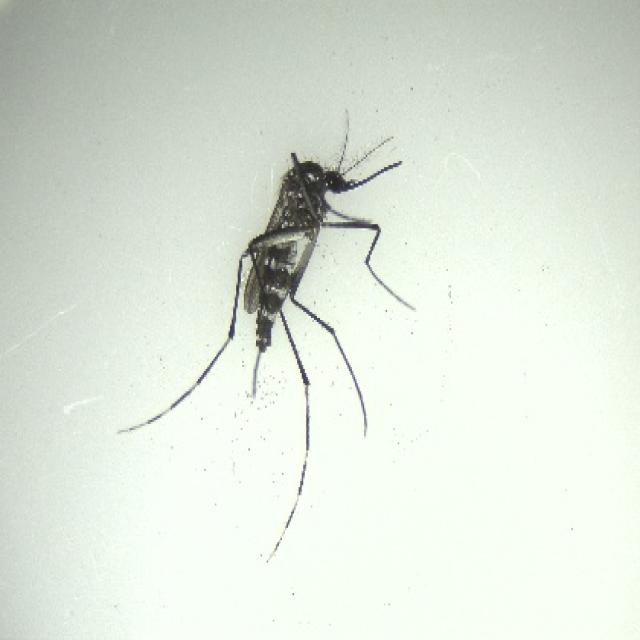
Species: aedes_albopictus